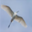
Label: bird